Nicolae Iorga

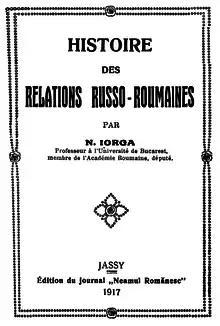
Iorga's essay on Romania–Russia relations, published in Iași, 1917

In 1913, Iorga was in London for an International Congress of History, presenting a proposal for a new approach to medievalism and a paper discussing the sociocultural effects of the fall of Constantinople on Moldavia and Wallachia. He was later in the Kingdom of Serbia, invited by the Belgrade Academy and presenting dissertations on Romania–Serbia relations and the Ottoman decline. Iorga was even called under arms in the Second Balkan War, during which Romania fought alongside Serbia and against the Kingdom of Bulgaria. The subsequent taking of Southern Dobruja, supported by Maiorescu and the Conservatives, was seen by Iorga as callous and imperialistic.